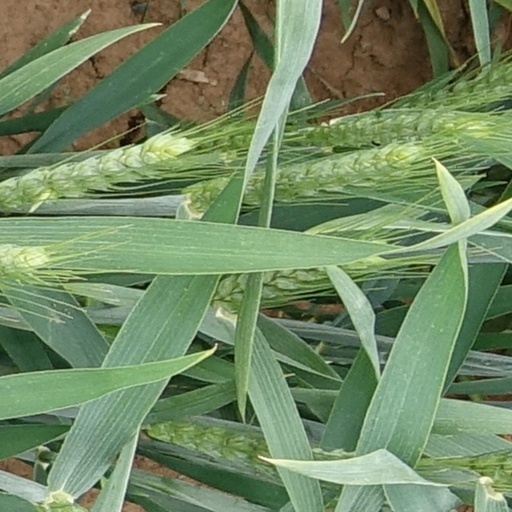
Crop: wheat